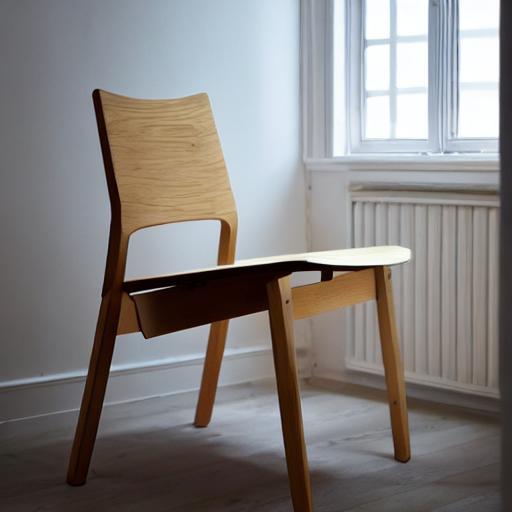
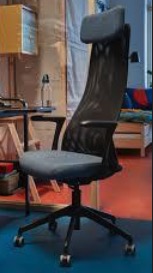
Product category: items_chair
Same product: no